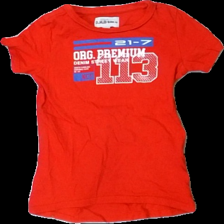
View: front
Type: T-shirt
Category: Children
Brand: Not in the list
Brand text on label: D.M.D. (Denim Day)
Colors: Red, Blue, White
Material: 66% cotton, 34% viscose
Pattern: Other
Cut: Regular, C-collar
Size: 110
Damage: Twisted seams and crooked collar
Price range: <50
Recommended usage: Export